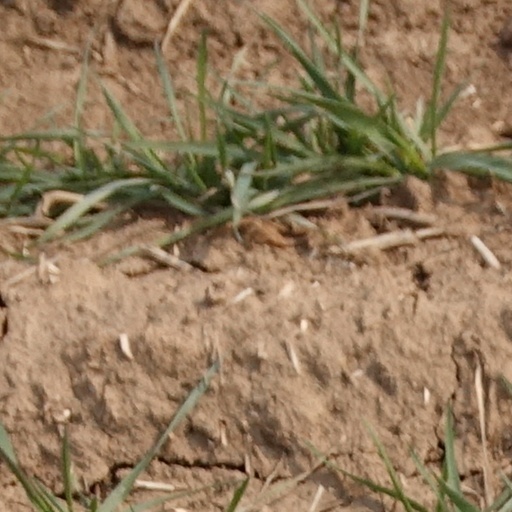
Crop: wheat